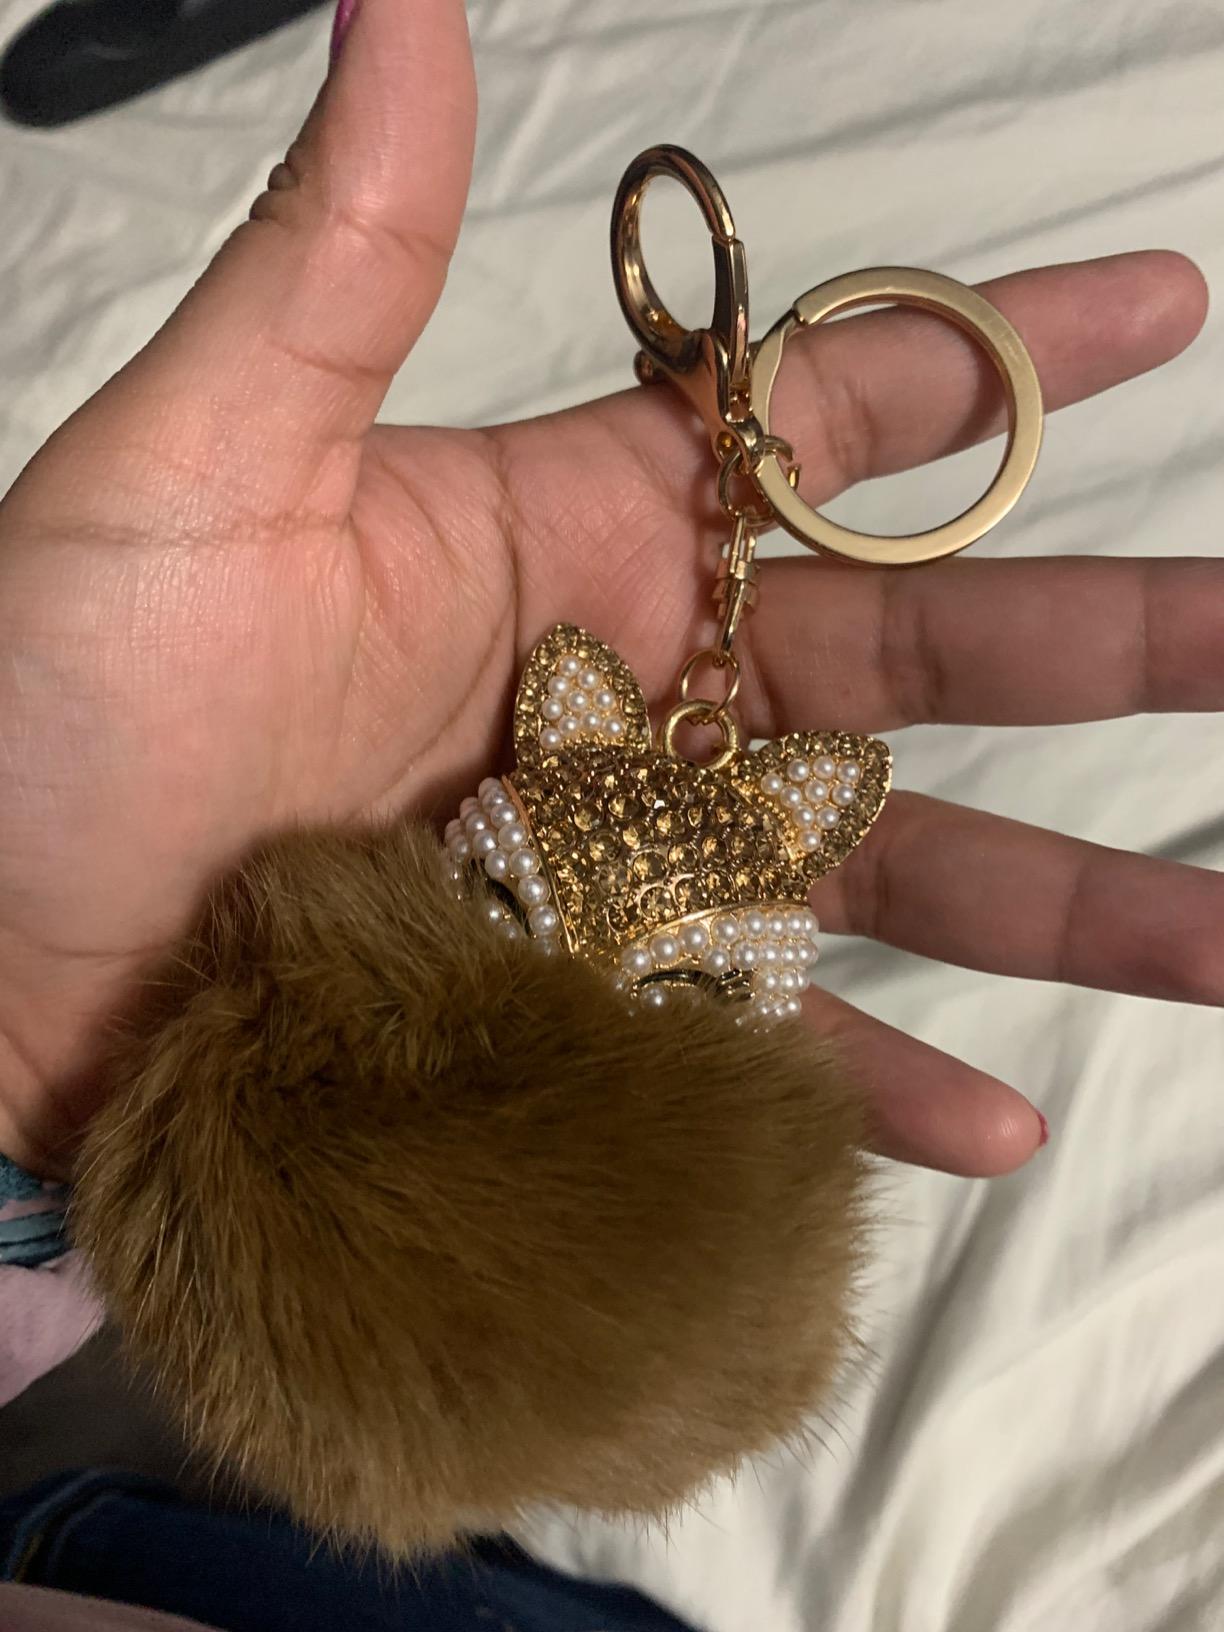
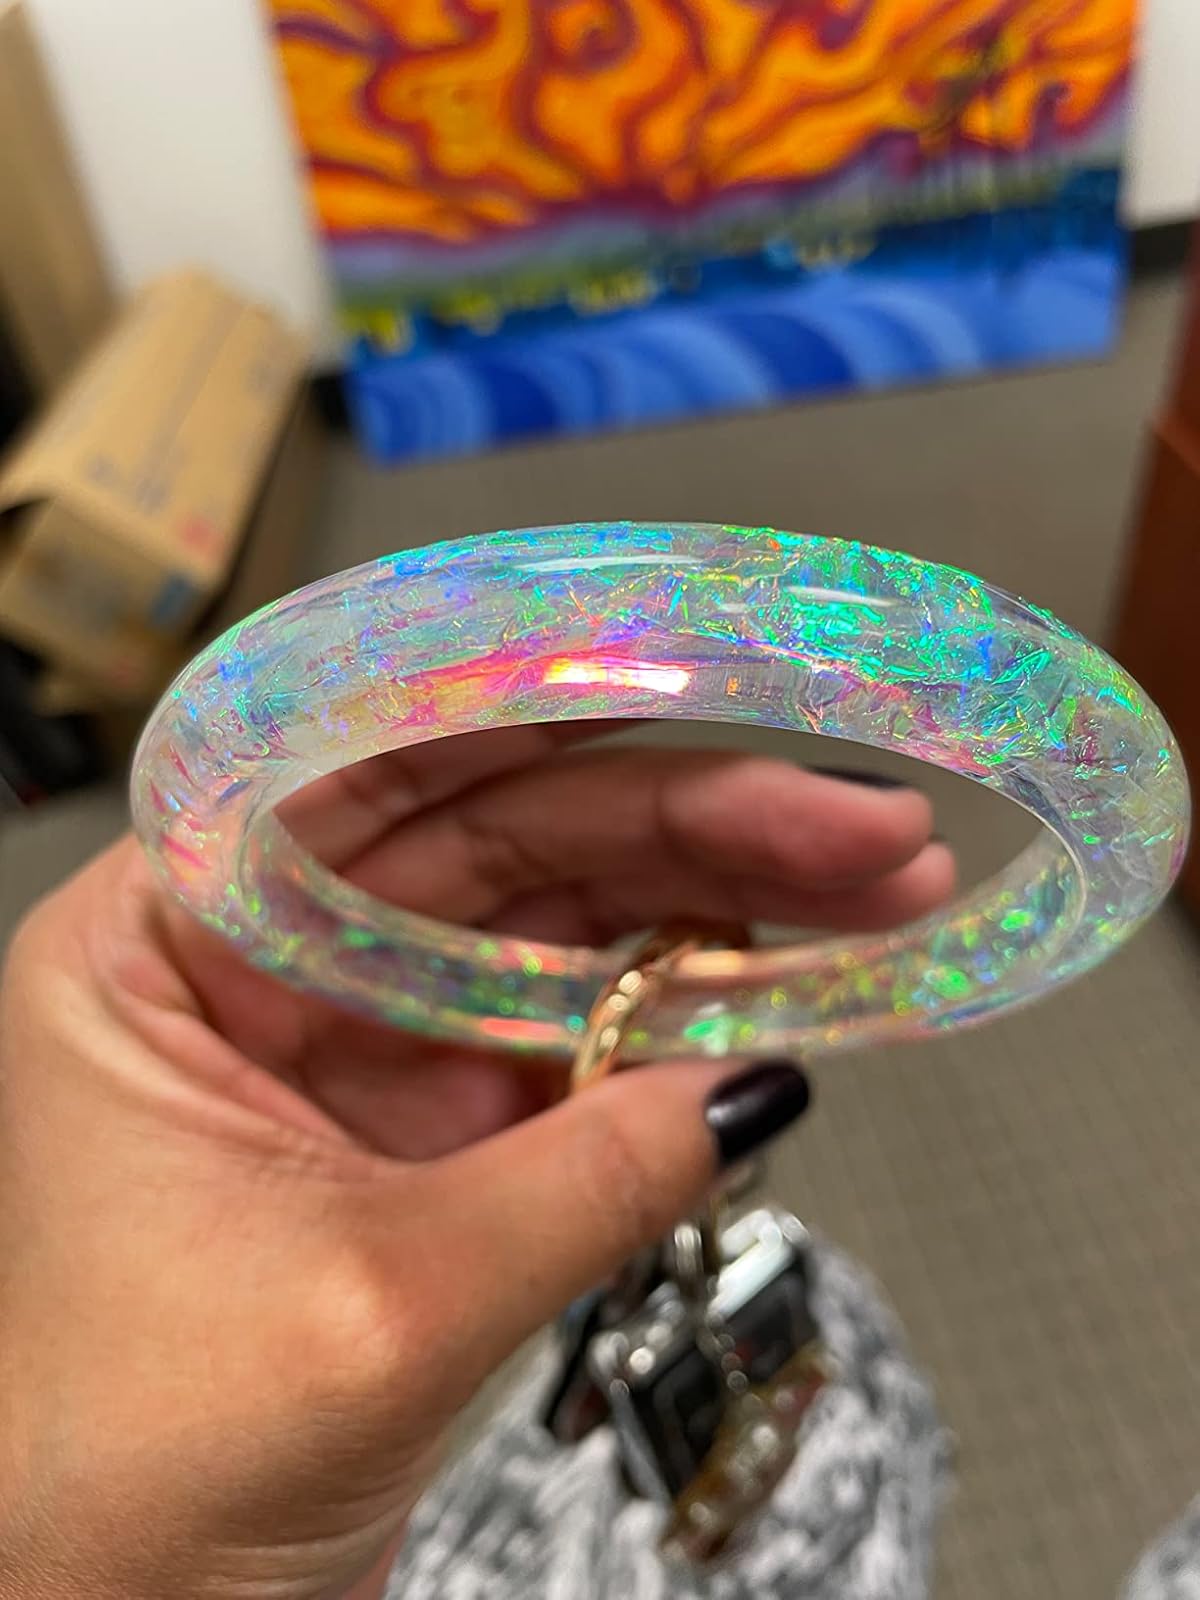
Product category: accessories_keychain
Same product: no